Frozen Fever

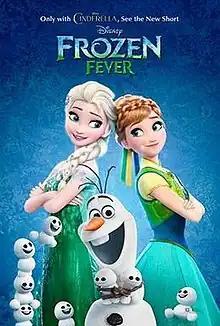
Film poster

Frozen Fever is a 2015 American animated musical fantasy short film produced by Walt Disney Animation Studios and released by Walt Disney Pictures. A follow-up to the 2013 feature film "Frozen", the short follows Elsa as she attempts to throw a surprise party for her sister Anna with the help of Kristoff, Sven, and Olaf. Chris Buck and Jennifer Lee again served as the directors with Kristen Bell, Idina Menzel, Jonathan Groff, and Josh Gad reprising their roles from the film.